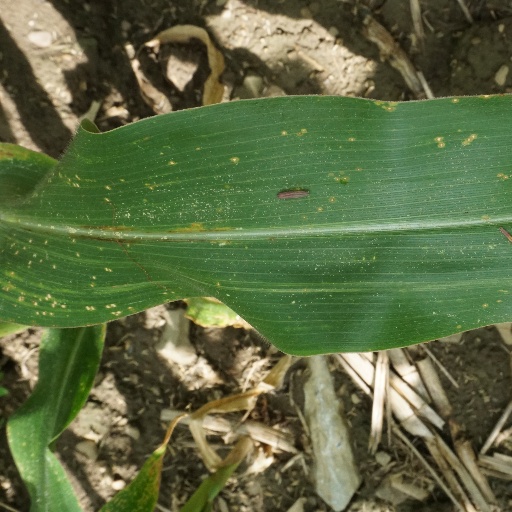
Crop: maize; corn